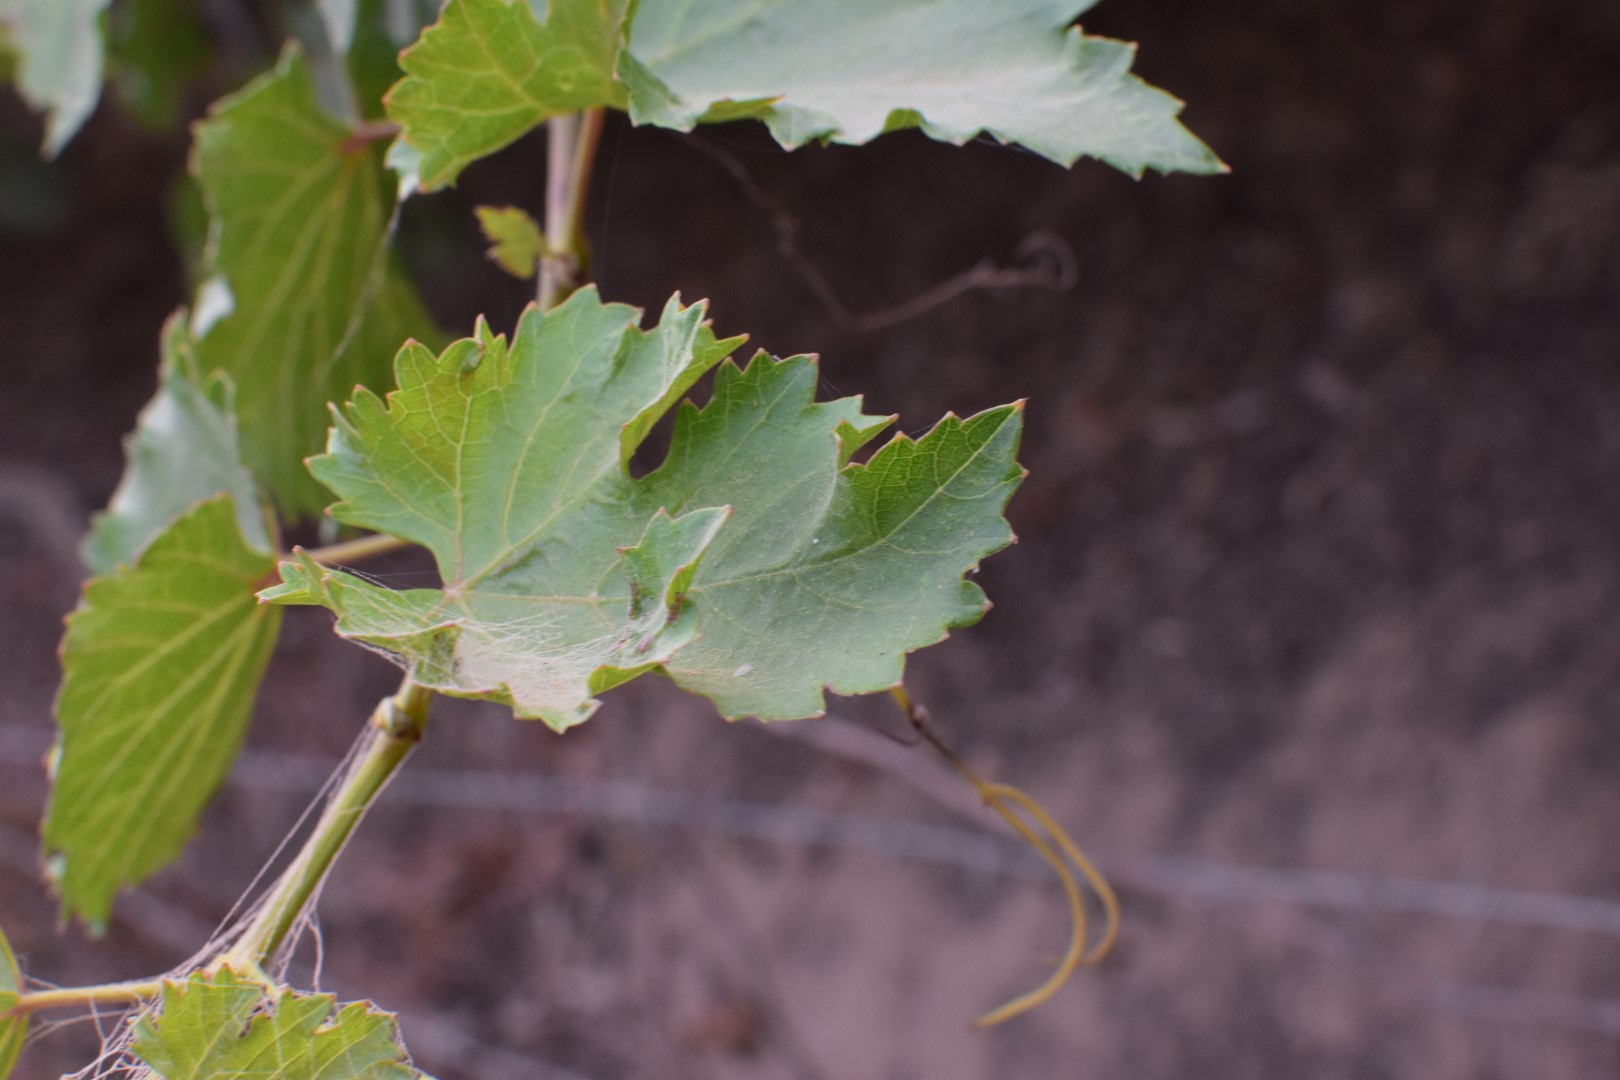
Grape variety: Kamali